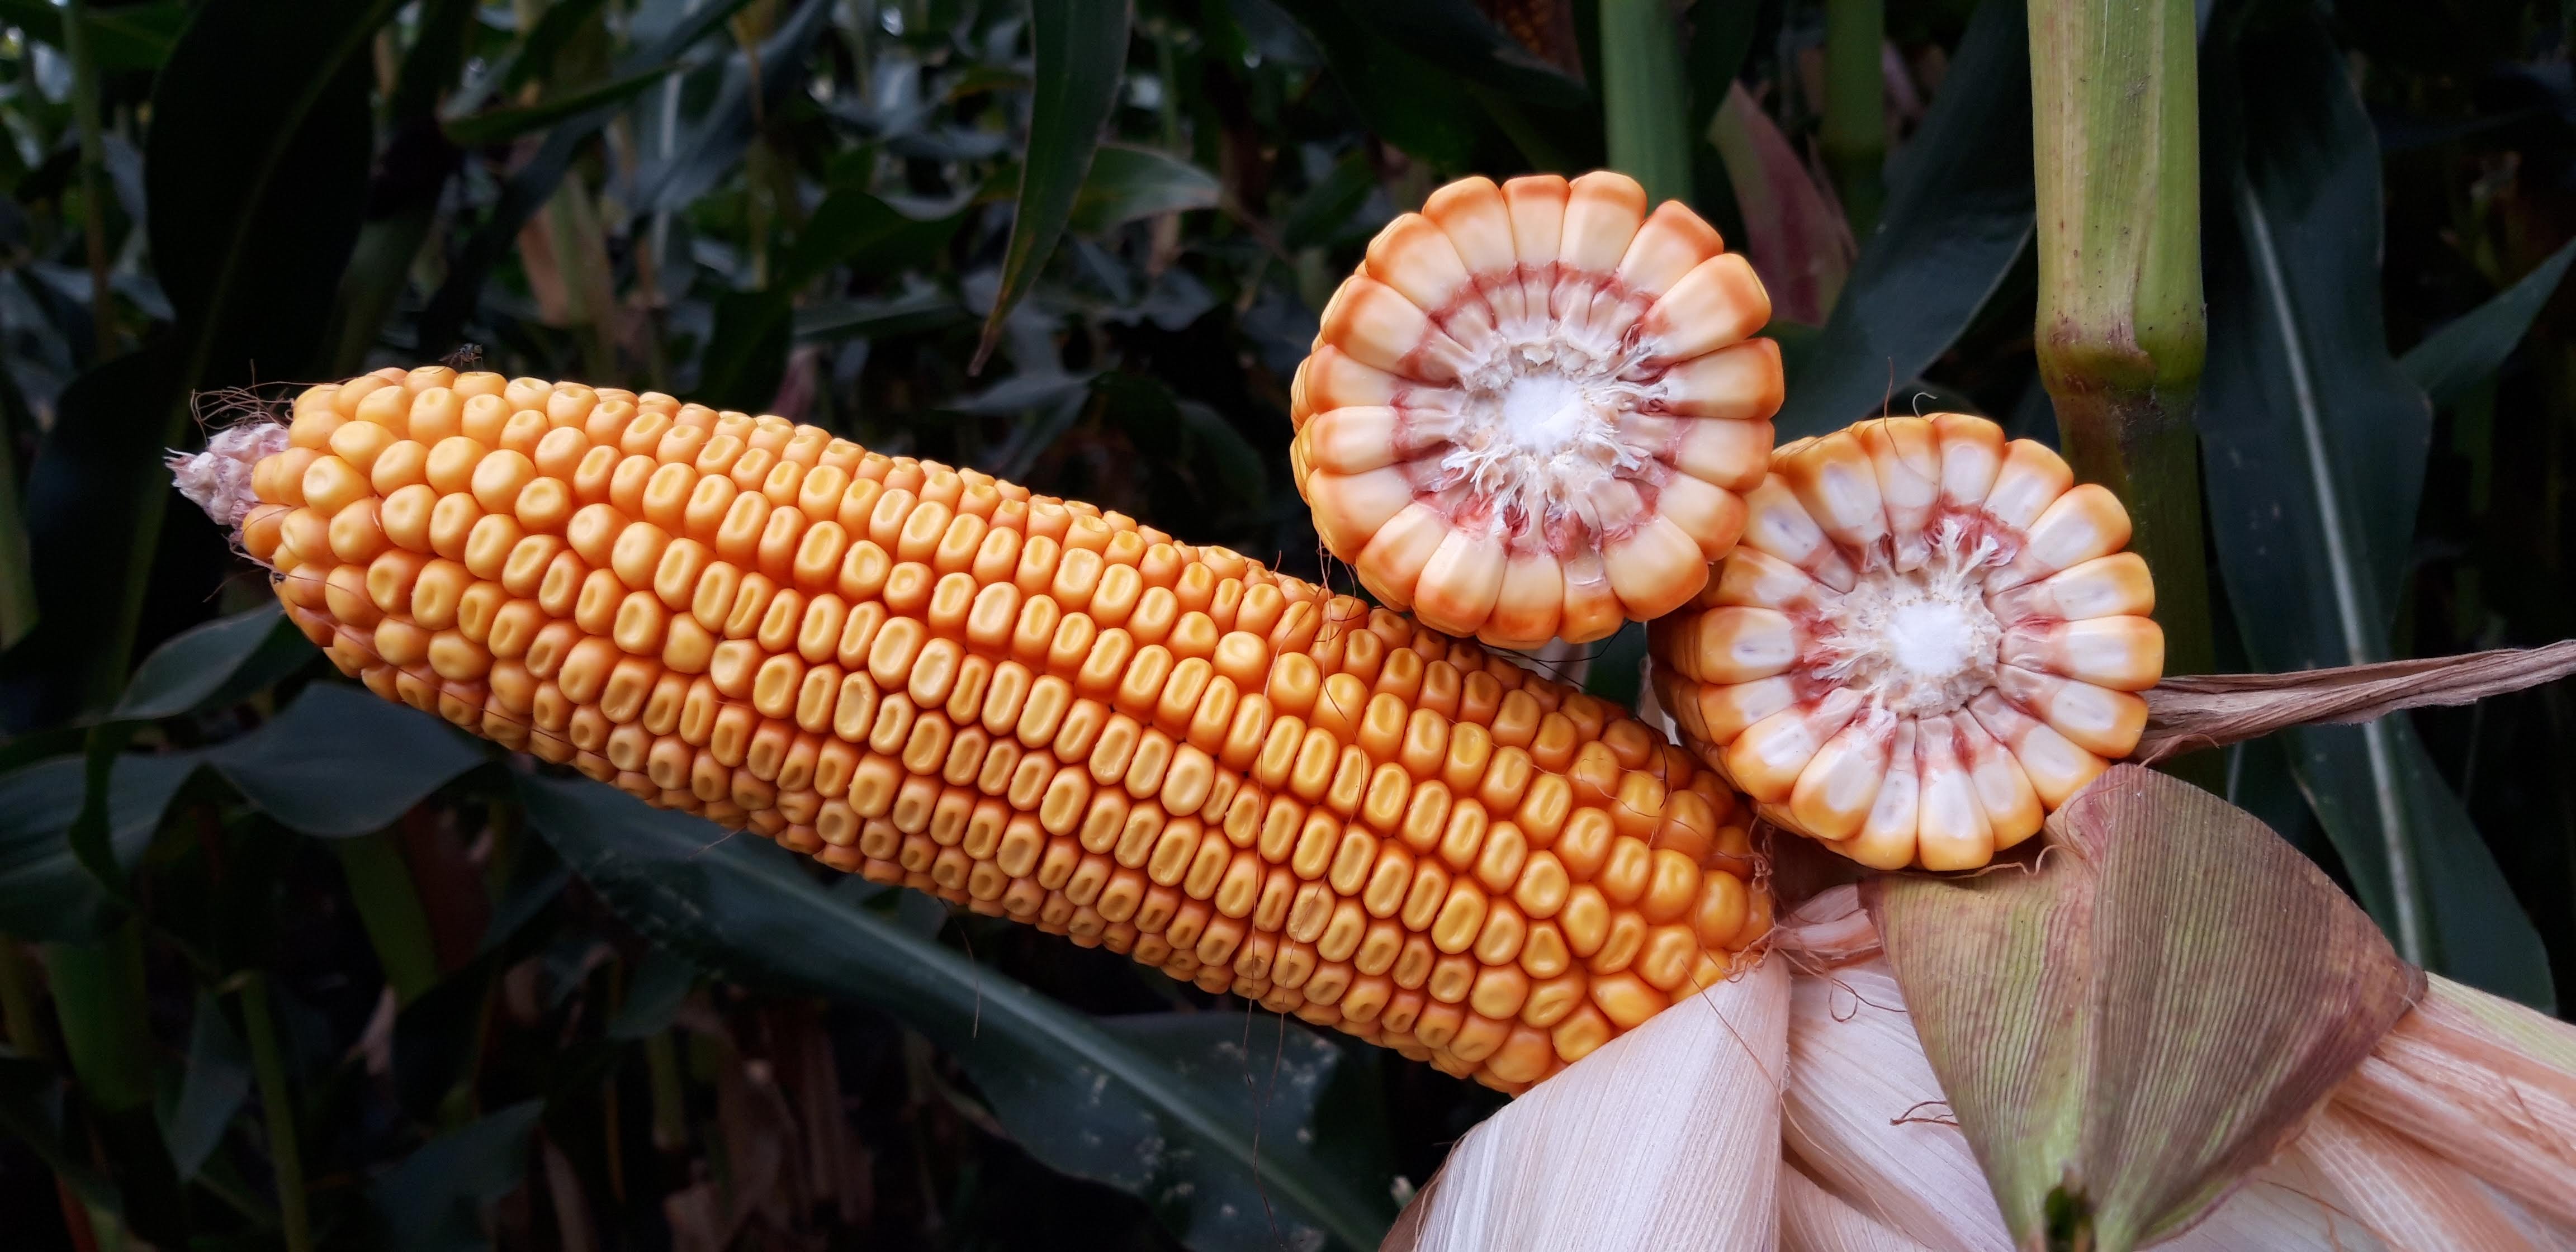
Syngenta, corn, corn on the cob, vegetable, plant pathology, sweet corn, vegetarian food, food, plant, food grain, corn kernels, cuisine, produce, mexican food, plant stem